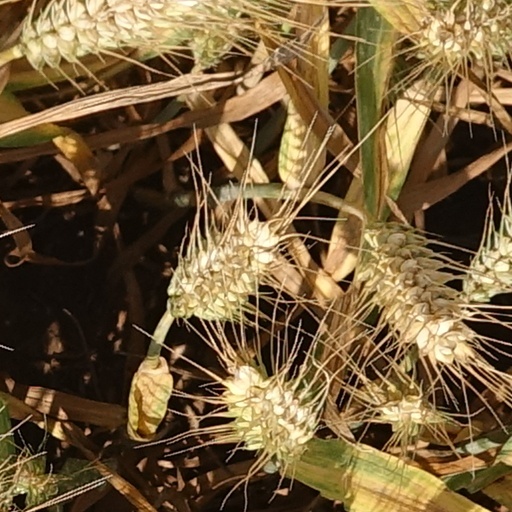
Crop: wheat